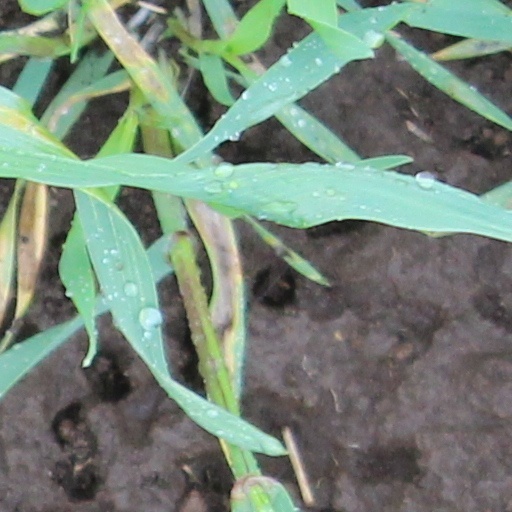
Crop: wheat